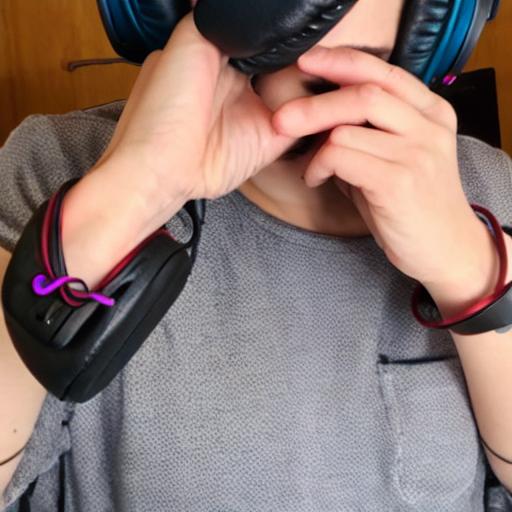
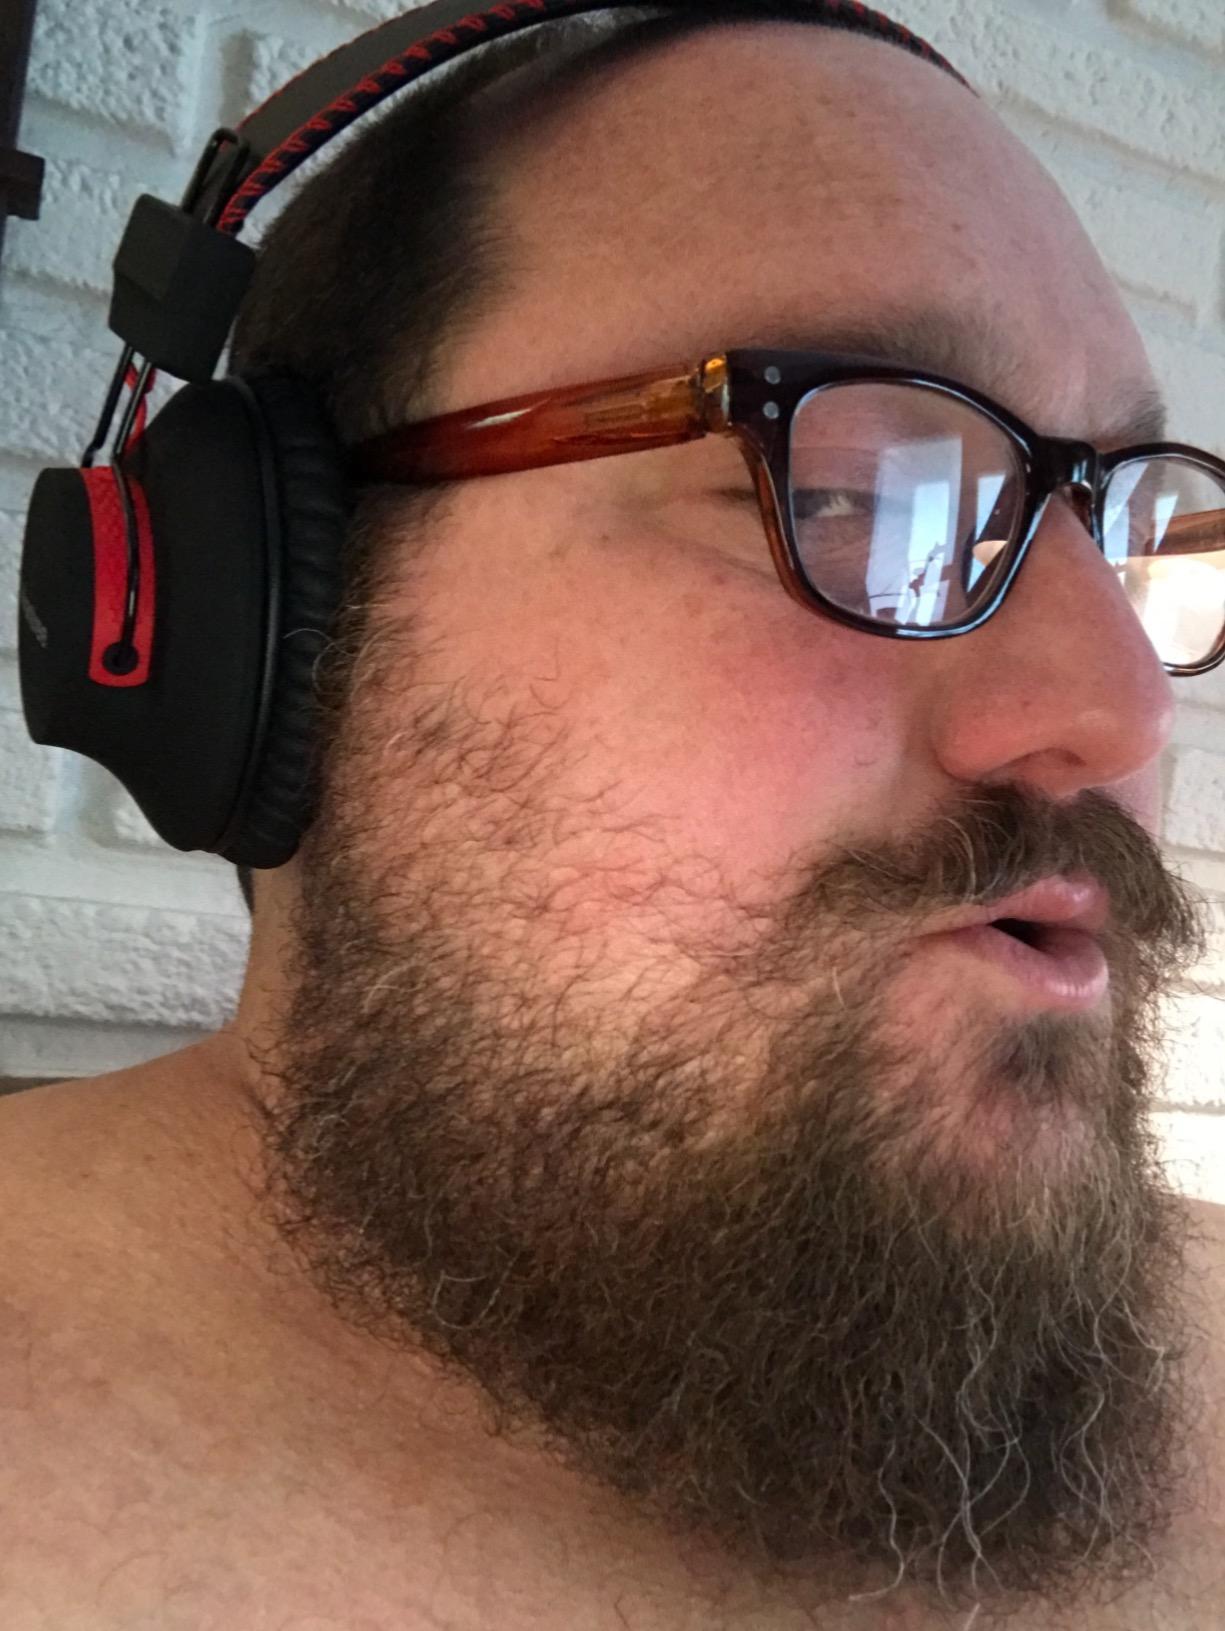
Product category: headphones
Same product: no